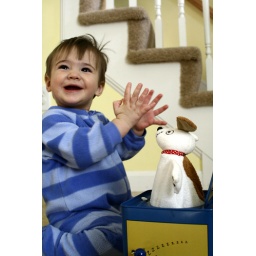
dog in the box